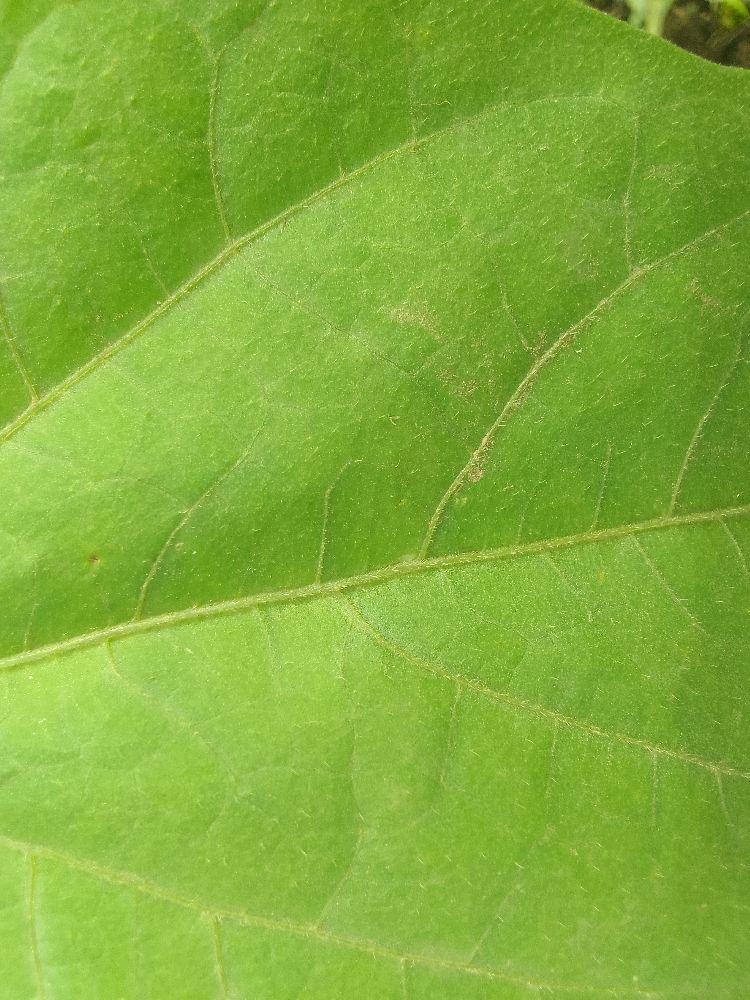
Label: healthy